Bella Paalen

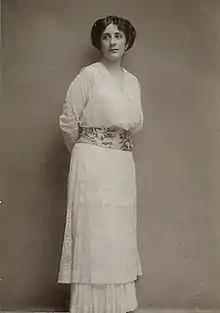
Bella Paalen, c. 1915

Bella Paalen, real name Isabella Pollak (9 July or 9 December 1881 – 28 July 1964) was an Austrian-American operatic contralto of Hungarian origin. She was engaged for 31 years at the k.-k. Hofoper in Vienna, later the State Opera, was appointed Kammersängerin there in 1933 and had to leave the country after the Anschluss because of her Jewish origins.